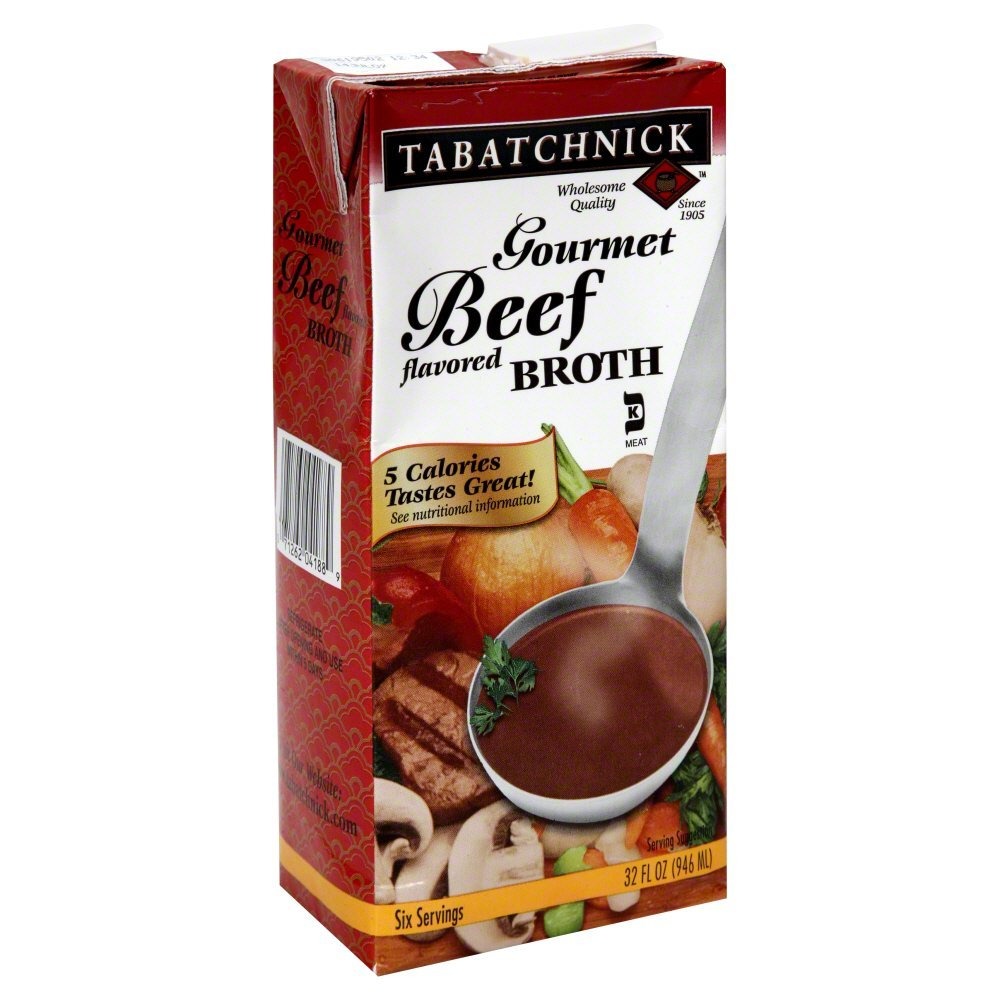
Item Name: Tabatchnick Soup Grmt Beef Broth
Bullet Point: Tabatchnick Grmt Beef Broth (12x32OZ )
Product Description: Kosher. Natural or organic ingredients. Specialty product
Value: 384.0
Unit: Ounce

Price: 44.73